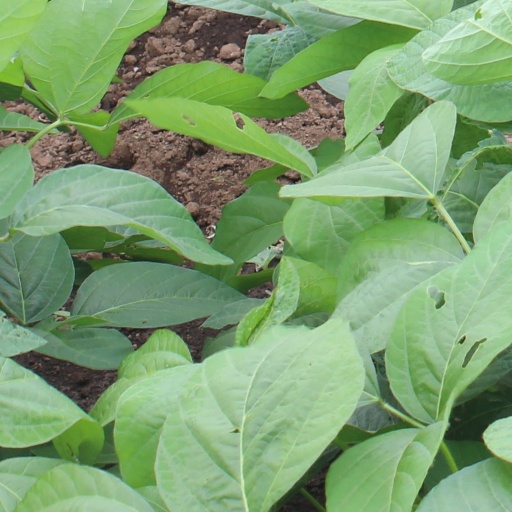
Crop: soybean